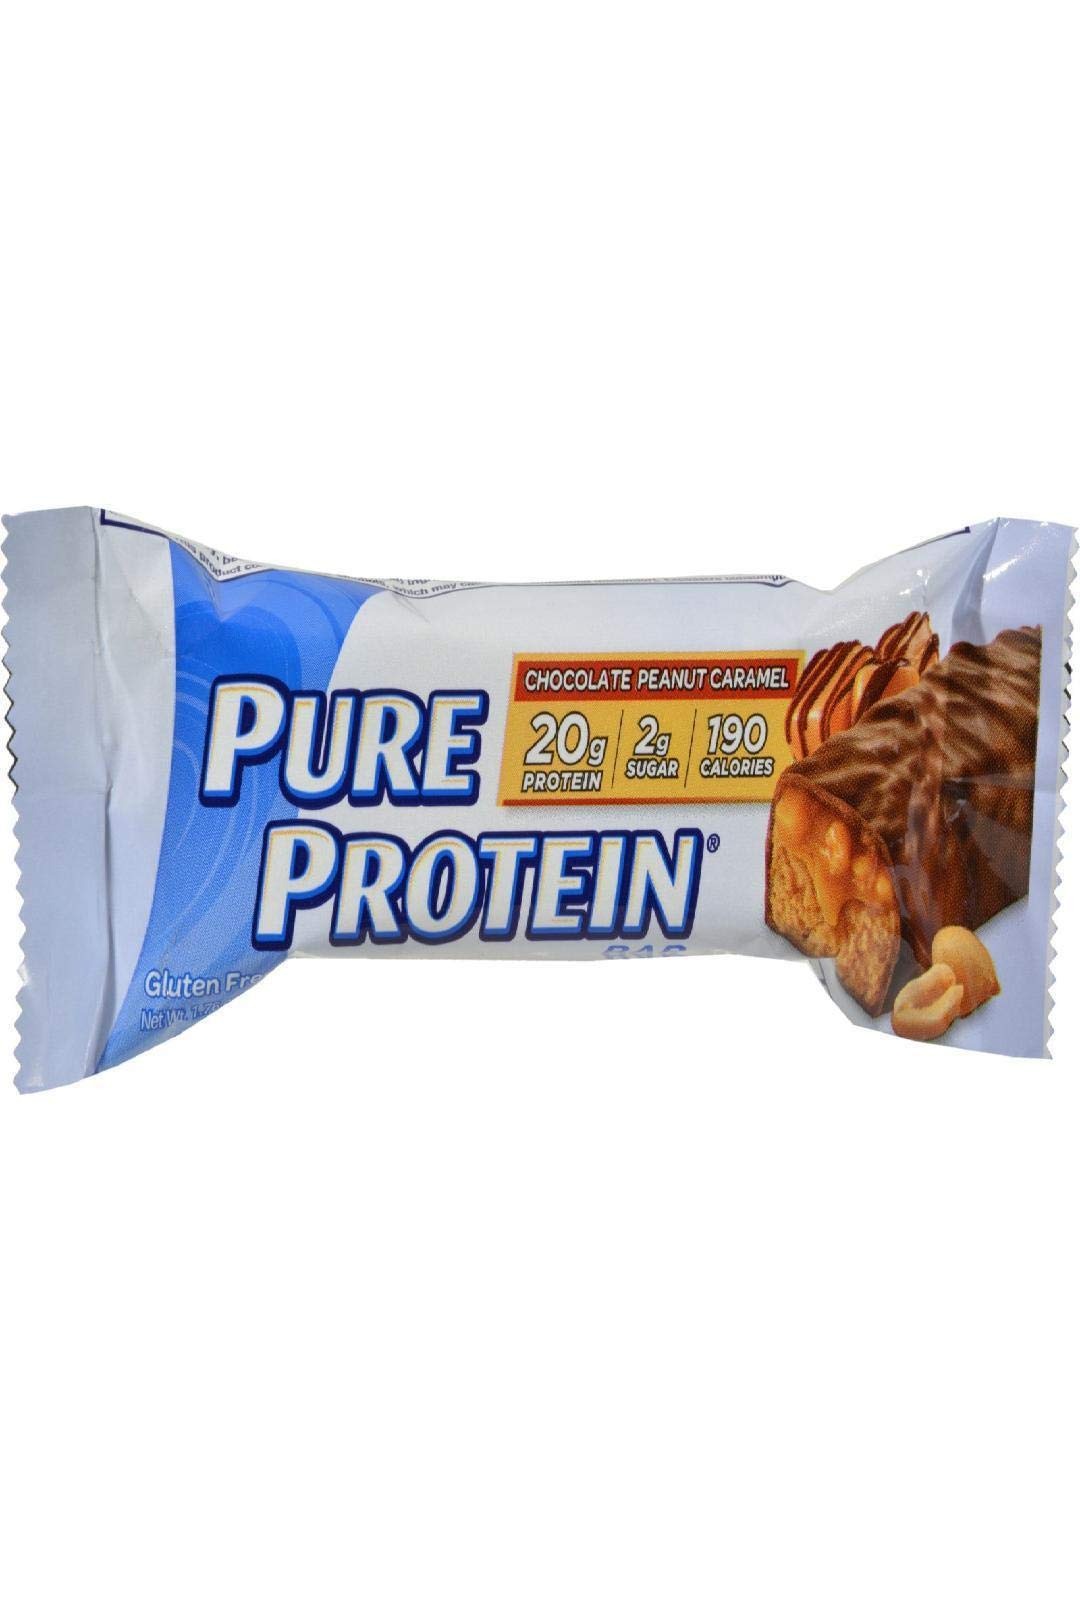
Item Name: Pure Protein Revolution Bar, 50 Grams
Bullet Point 1: Pure Protein
Bullet Point 2: Made in U.S.A
Bullet Point 3: Dietary Supplement
Value: 1.75
Unit: Ounce

Price: 3.52